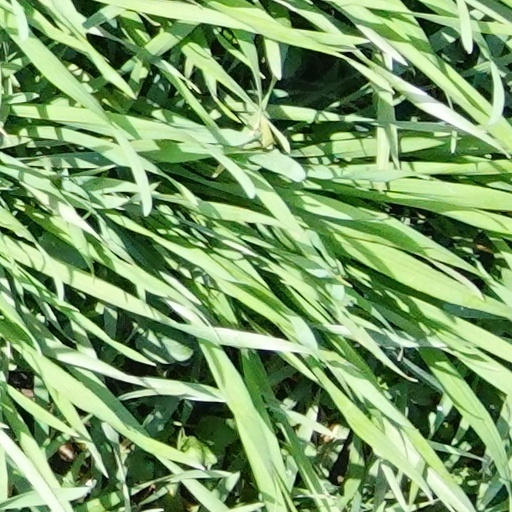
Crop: wheat